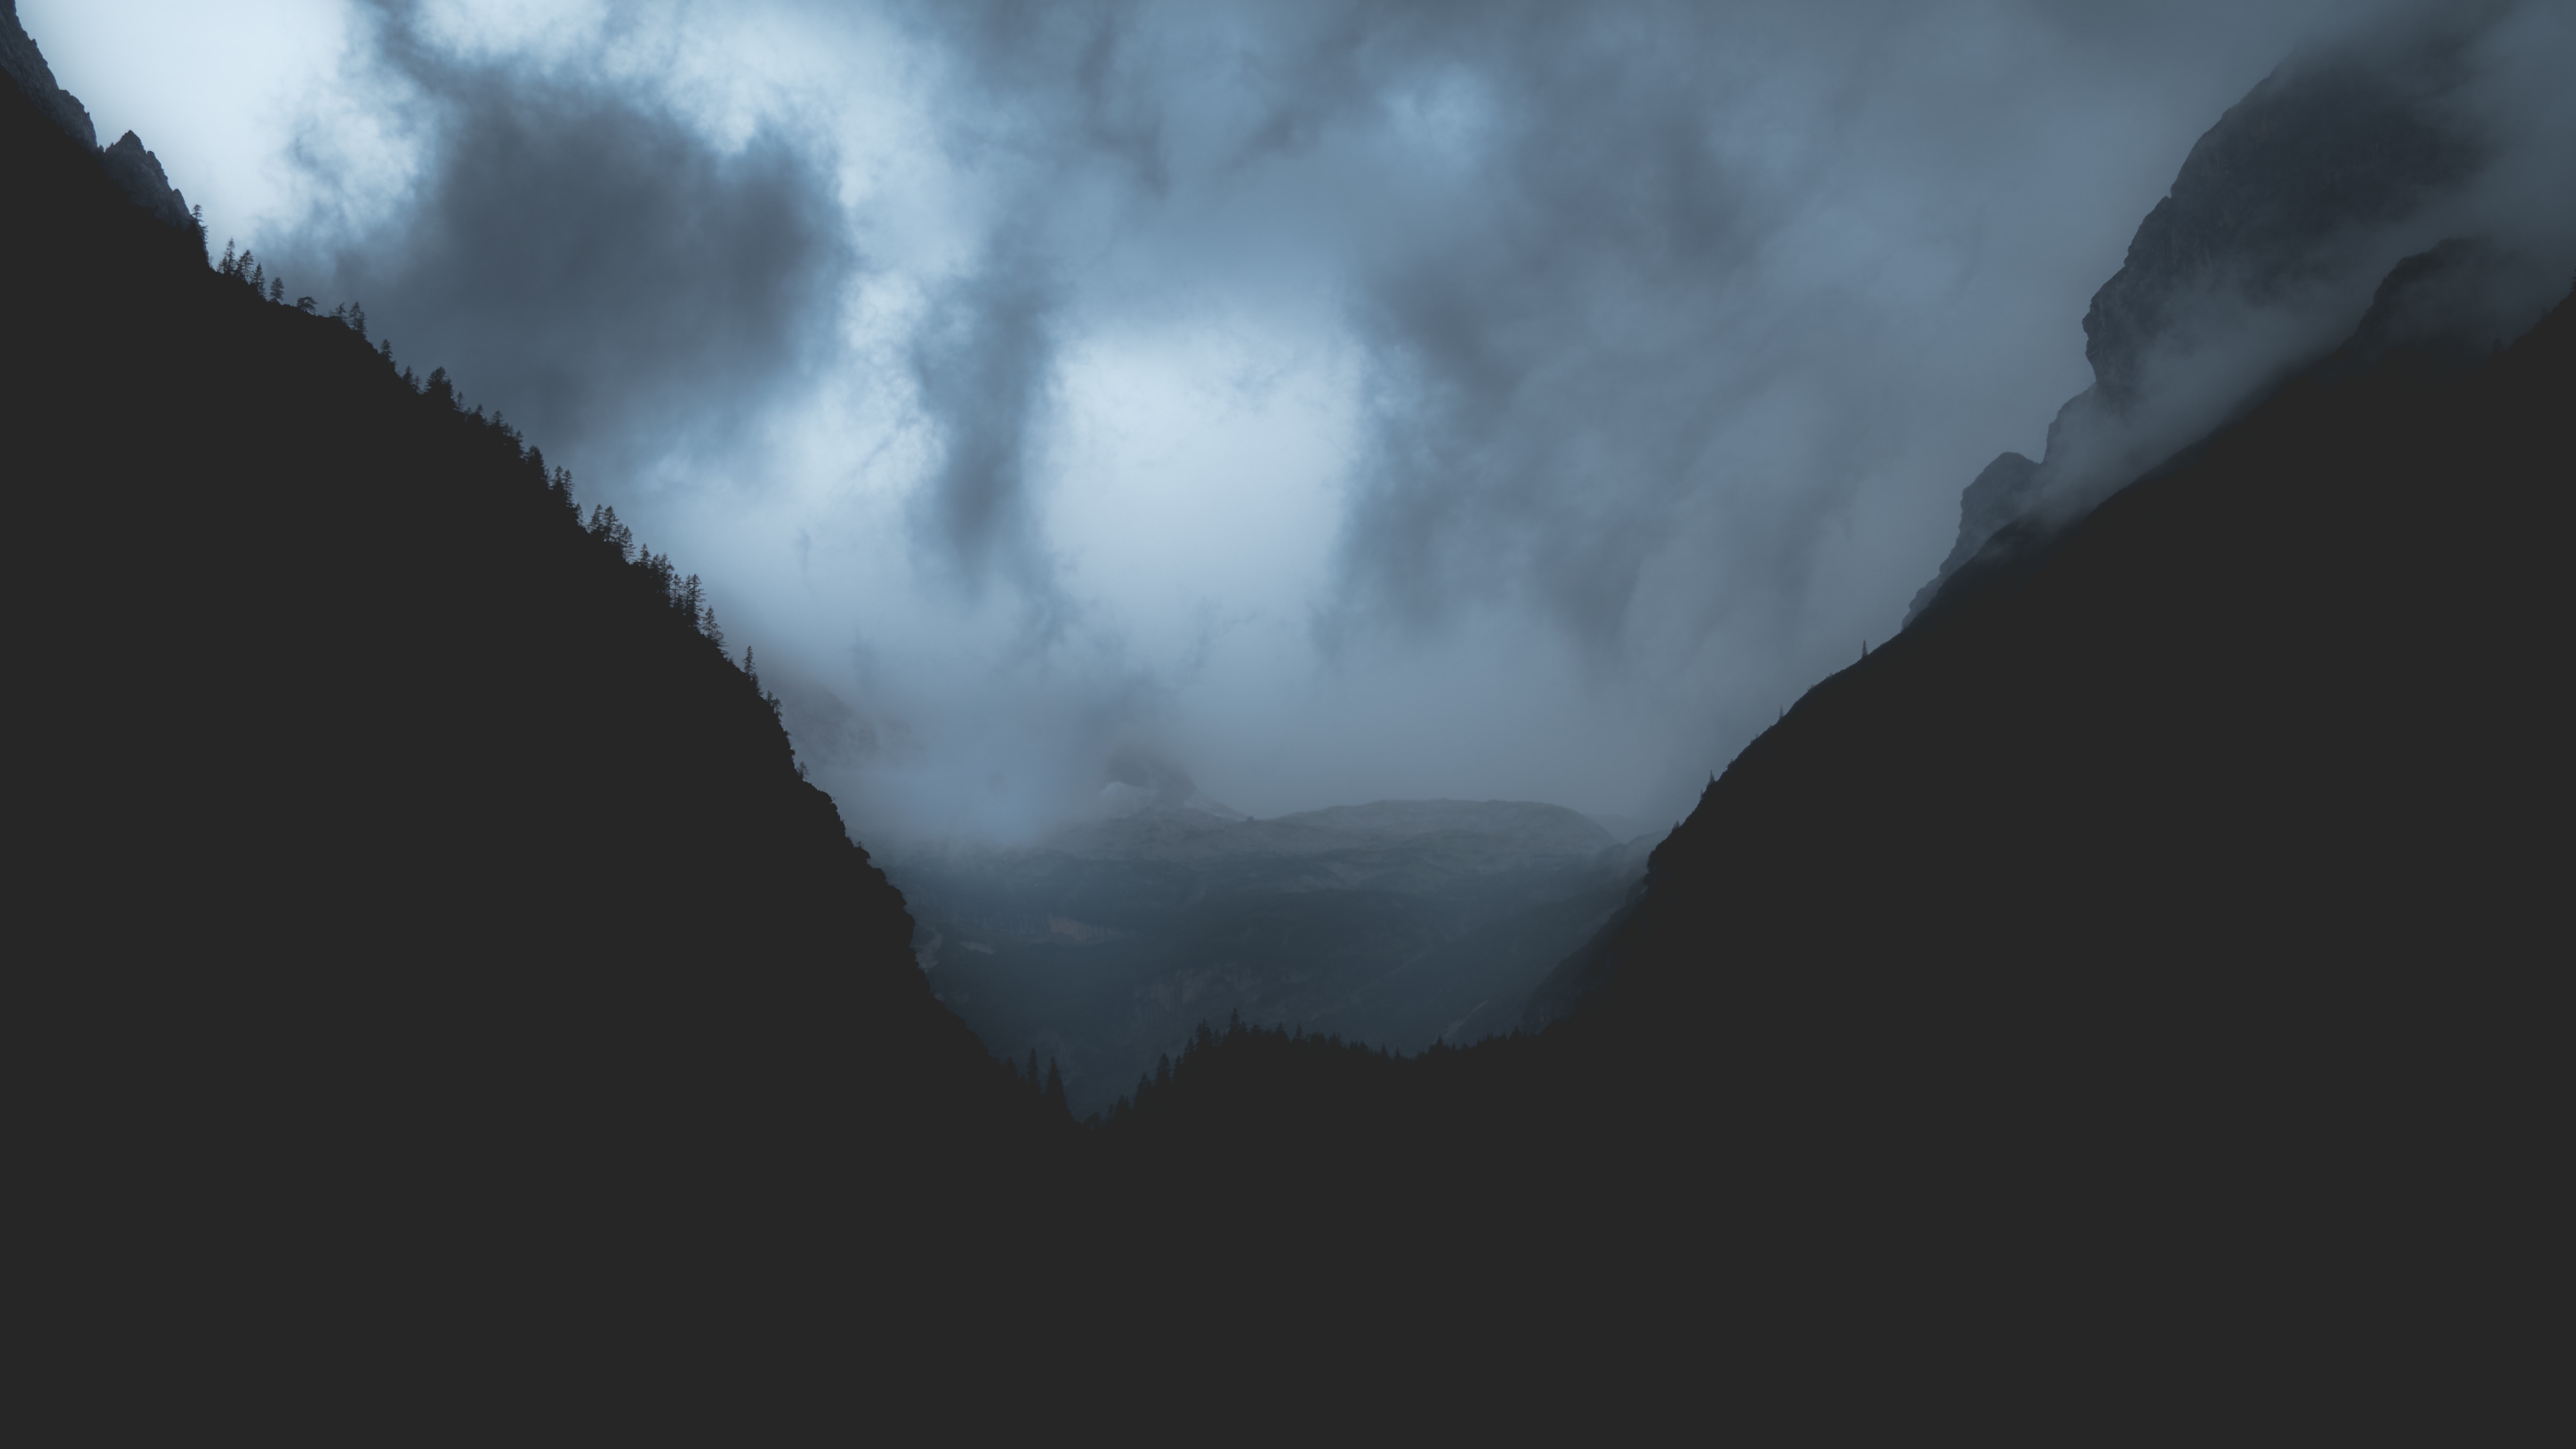
cloud, sky, wave, atmosphere, darkness, screenshot, atmospheric phenomenon, geological phenomenon